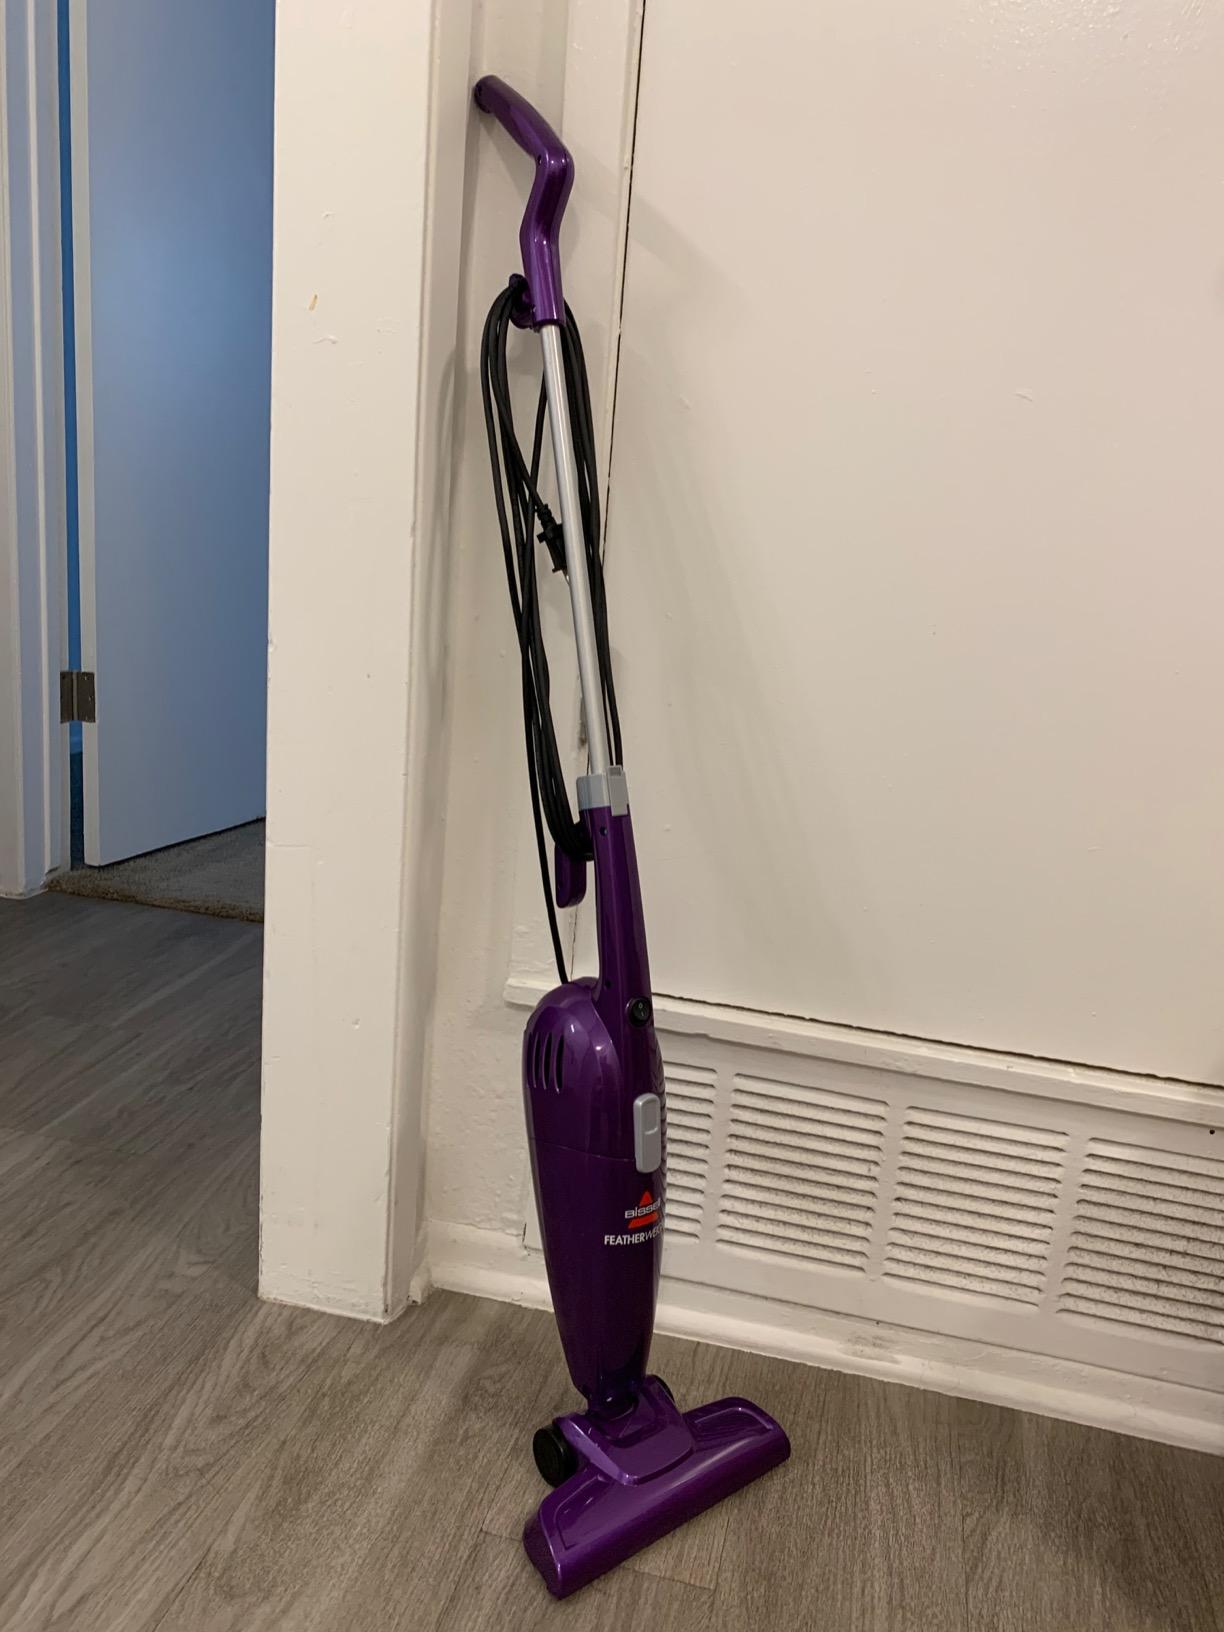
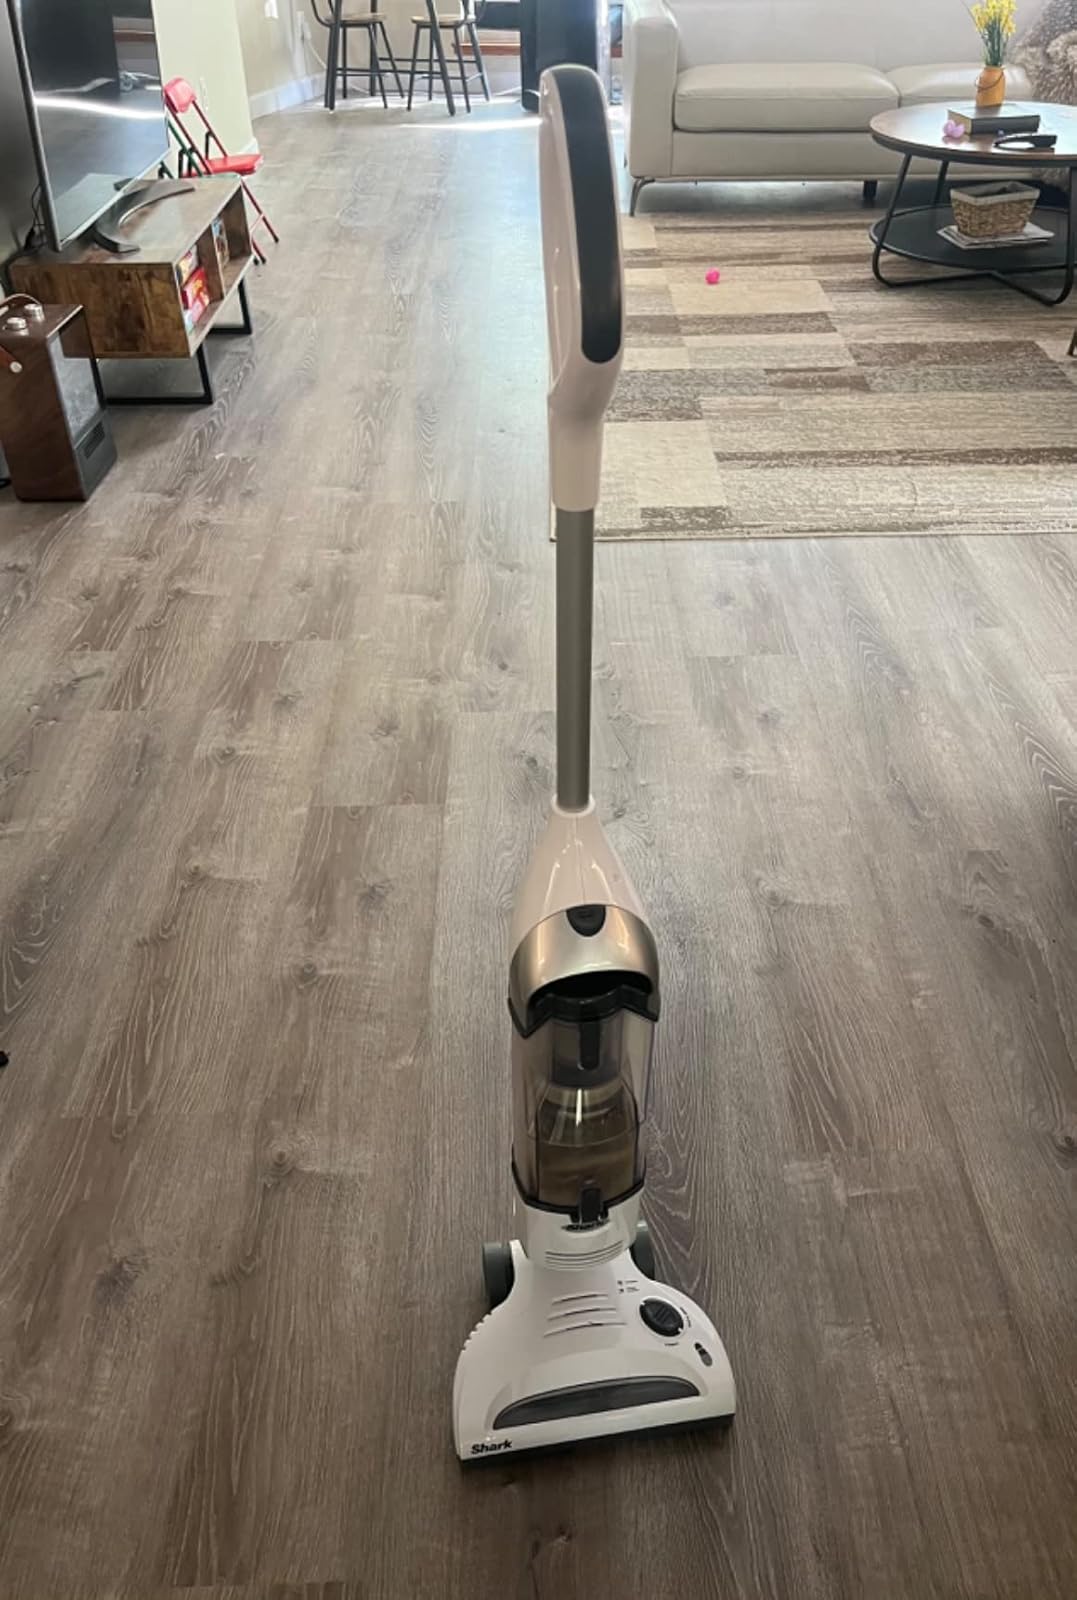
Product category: items_vacuum
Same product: no